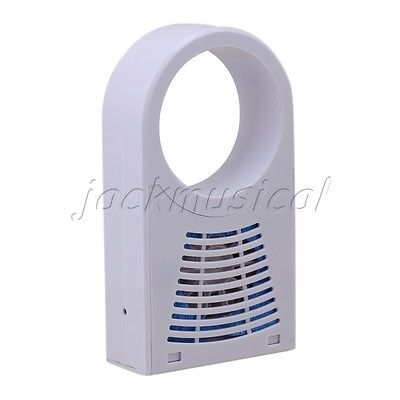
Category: fan